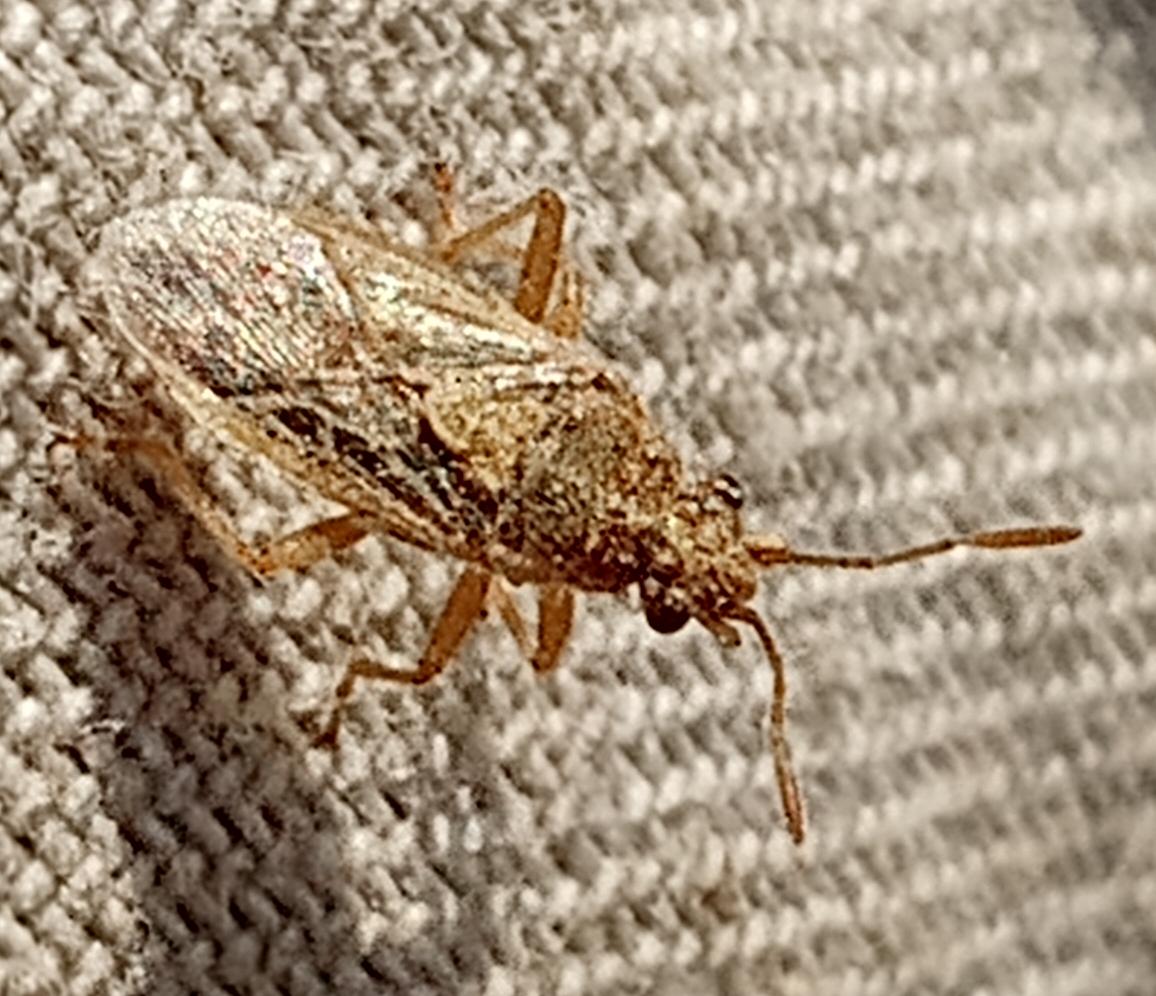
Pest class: lygus_bug